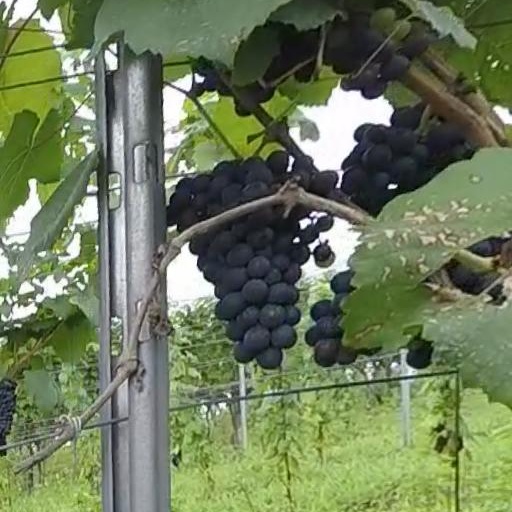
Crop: grape